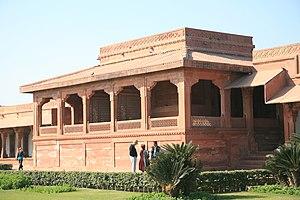
Fatehpur-Sikri est une ville de l'État de l'Uttar Pradesh en Inde. Elle fut la capitale impériale de l'Empire moghol de 1571 à 1584. Construite par l'empereur Akbar, parfaitement conservée depuis son abandon, elle est un témoignage remarquable de l'architecture indienne du XVIᵉ siècle.